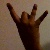
The image shows a hand gesture representing the number 8 in Indian Sign Language.